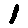
Label: 1